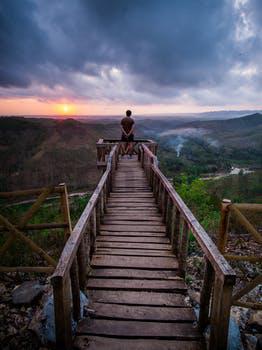
Label: Watermark